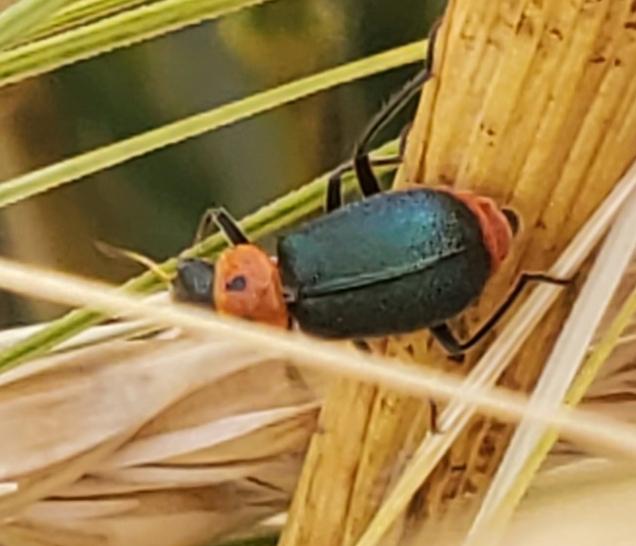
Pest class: predators